SimCity 4

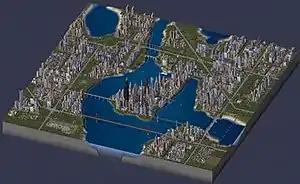
A densely populated city, including third-party modifications

In mayor mode, city building is conducted. Several advisors may give advice to the player on how to best manage a city. Players can build transportation networks, which include roads, streets, avenues, highways, railways, subway lines, and bus stations, draw out building zones, construct civic buildings, and adjust city funding and tax rates. Players can also terraform and plant trees in this mode, but in a much smaller scale than in god mode and costing money.